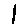
Label: 1